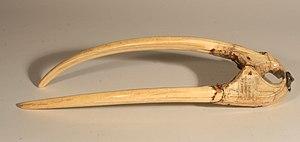
Ivoire de morse conservé au Musée Vert, muséum d'histoire naturelle du Mans. Trophée portant une inscription runique en norois médiéval. Morse chassé dans l'Ouest du Groenland, probablement en baie de Disko aux 13e ou 14e siècles.
Le morse est une espèce de grands mammifères marins, unique représentant actuel de son genre, Odobenus, ainsi que de sa famille, celle des Odobenidae. Il possède une répartition discontinue circumpolaire dans l'océan Arctique et sa périphérie, comme le nord de l'Atlantique ou encore la mer de Béring, au nord du Pacifique. Deux à trois sous-espèces sont distinguées par leur taille et l'aspect de leurs défenses : O. r. rosmarus trouvée dans l'Atlantique, O. r. divergens, occupant le Pacifique et O. r. laptevi, au statut discuté, vivant en mer de Laptev.